Widows Creek Fossil Plant

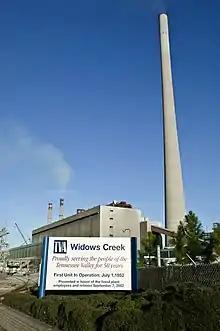
Widows Creek's one-thousand and one foot-tall stack

On January 9, 2009, the plant experienced a dam break on a gypsum slurry pond, and spilled up to of waste (possibly including boron, cadmium, molybdenum and selenium) into the creek of the same name on the property, inundating it with an ashlike substance.